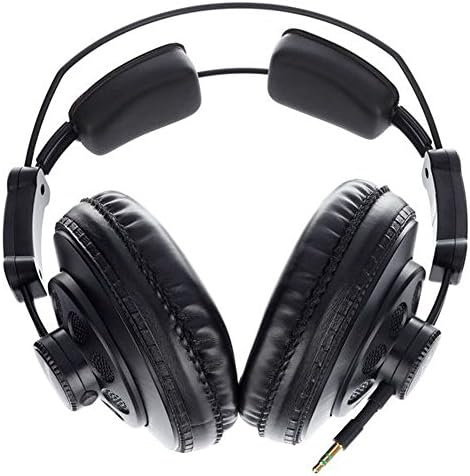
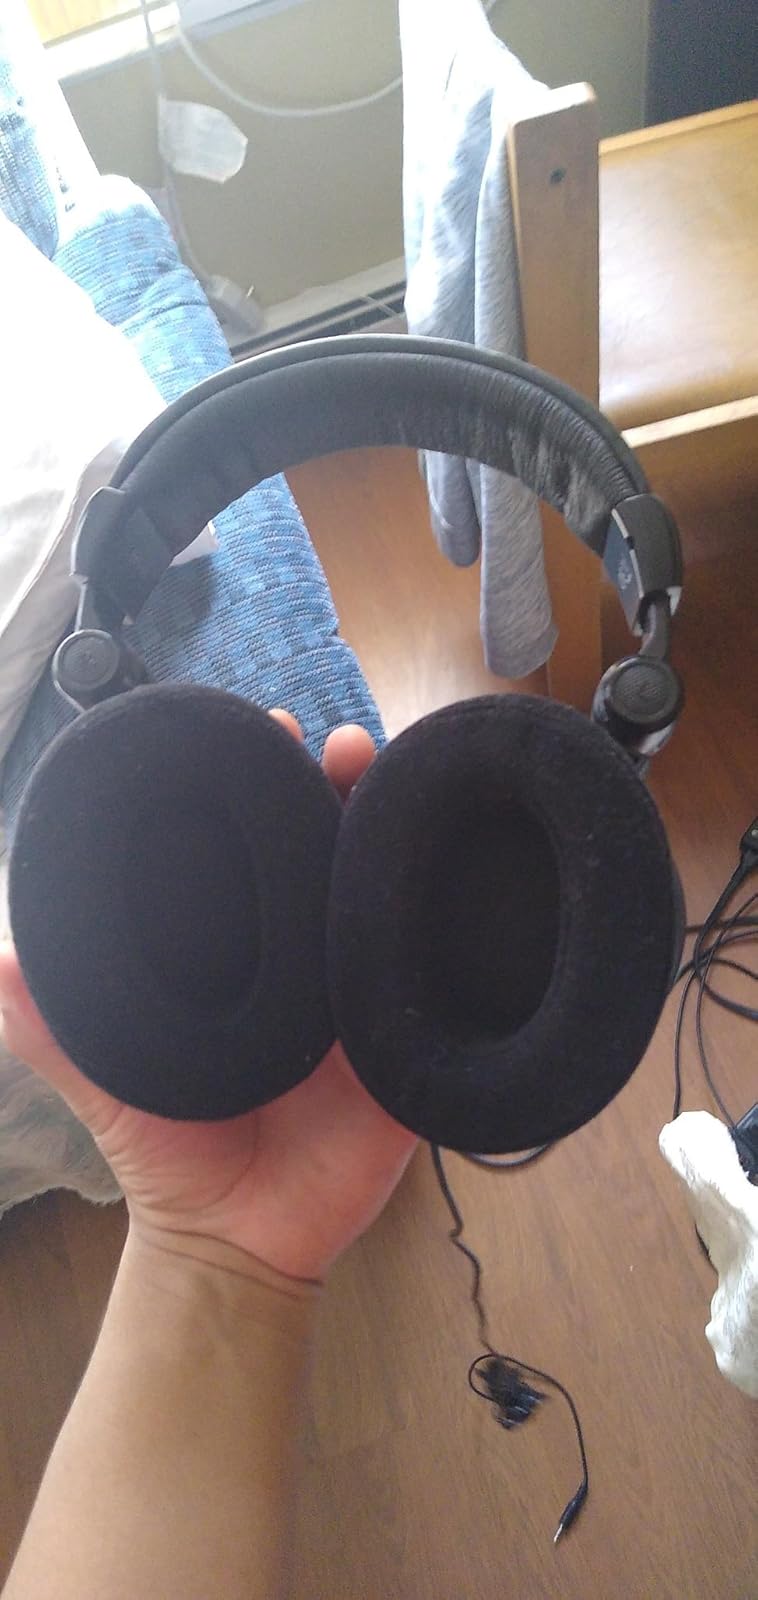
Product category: headphones
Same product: no